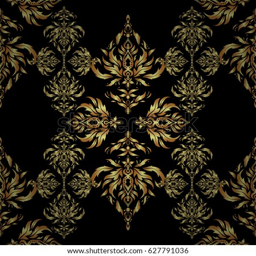
golden seamless pattern for prints or digital .